Sidney Clifford Brookfield Yorke

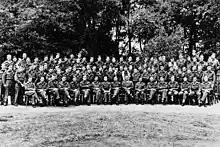
Group photo of London Medical students who went to Belsen

Sidney Clifford Brookfield Yorke (1922–2007), was a British Psychiatrist at the Maudsley Hospital who in 1945 while studying medicine at King's College Hospital, assisted at Bergen-Belsen concentration camp as a voluntary medical student. He took over from Anna Freud at the Hamstead Clinic.